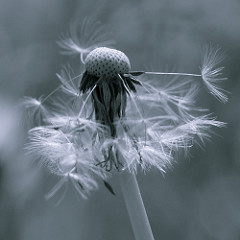
Flower: dandelion